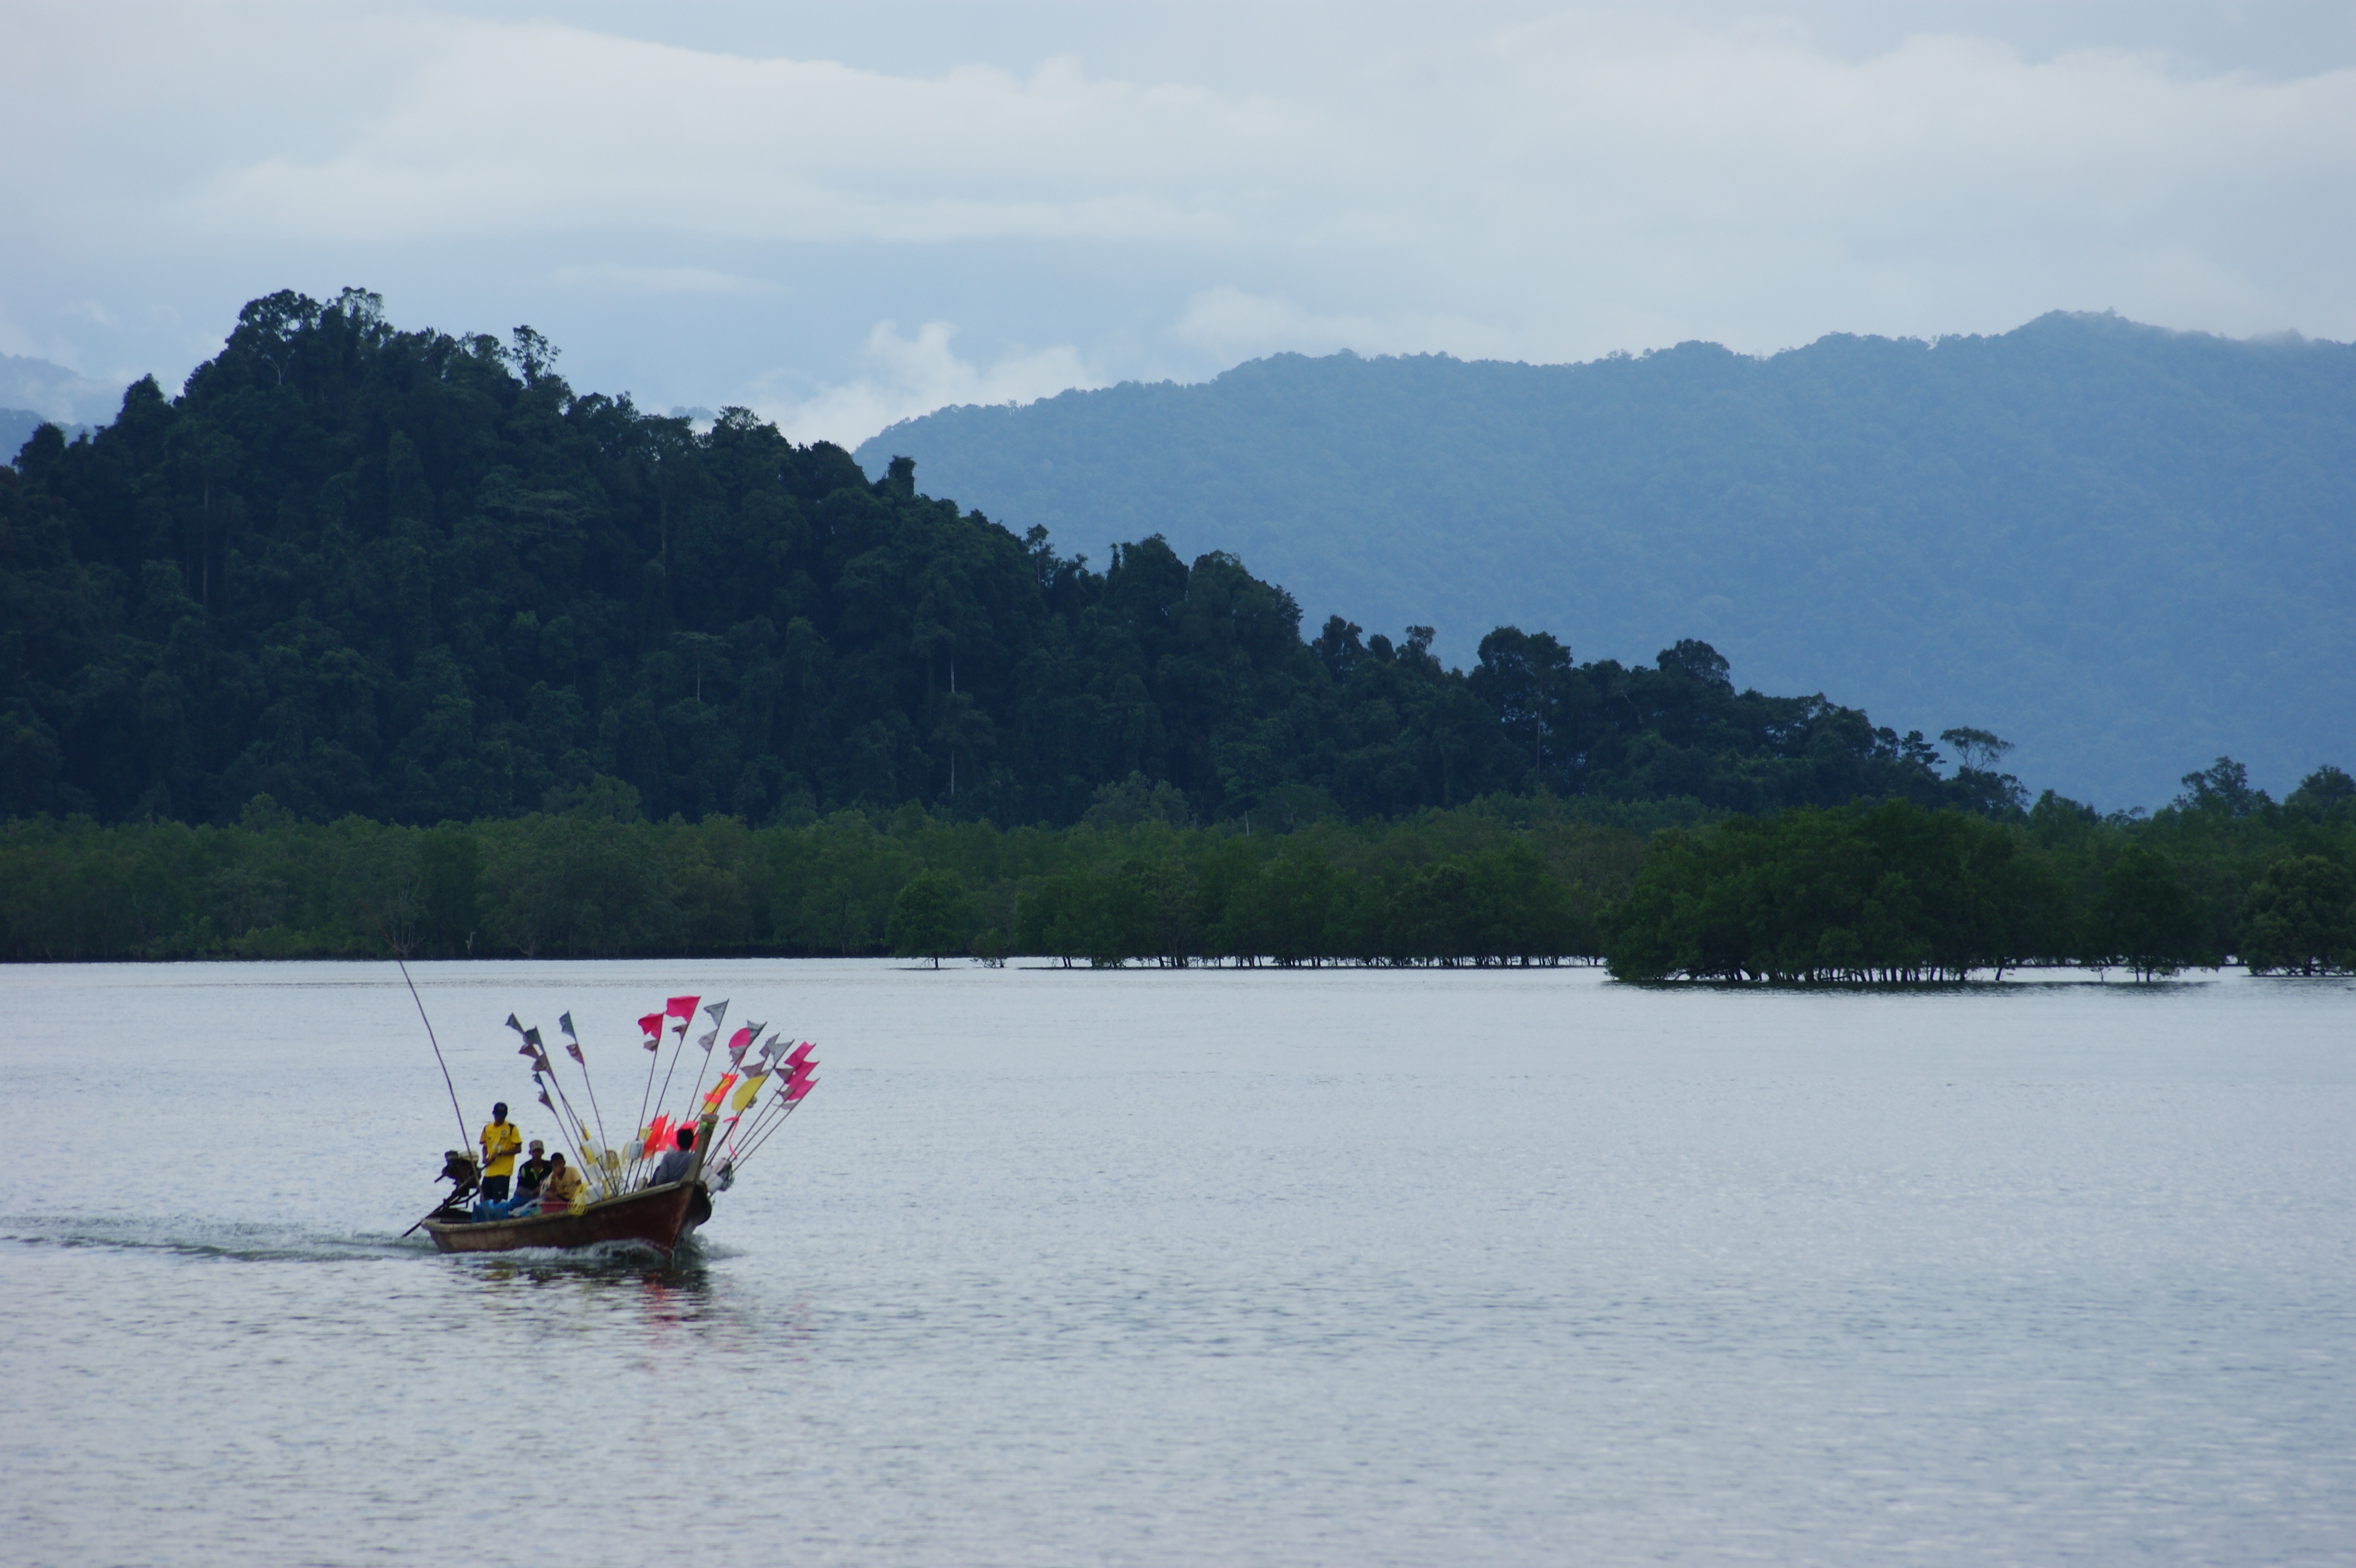
sea, boat, lake, river, paddle, vehicle, bay, reservoir, thailand, sports, boating, watercraft, rowing, water sport, ranong